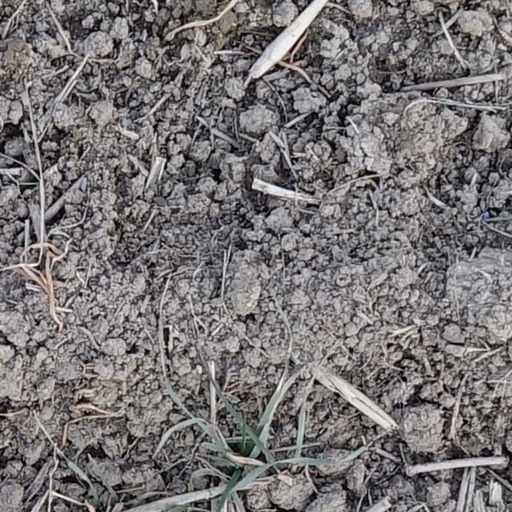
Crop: wheat